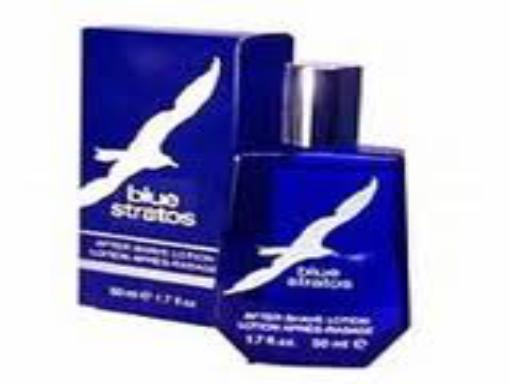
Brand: Blue Stratos
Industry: Necessities